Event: Nepal Earthquake
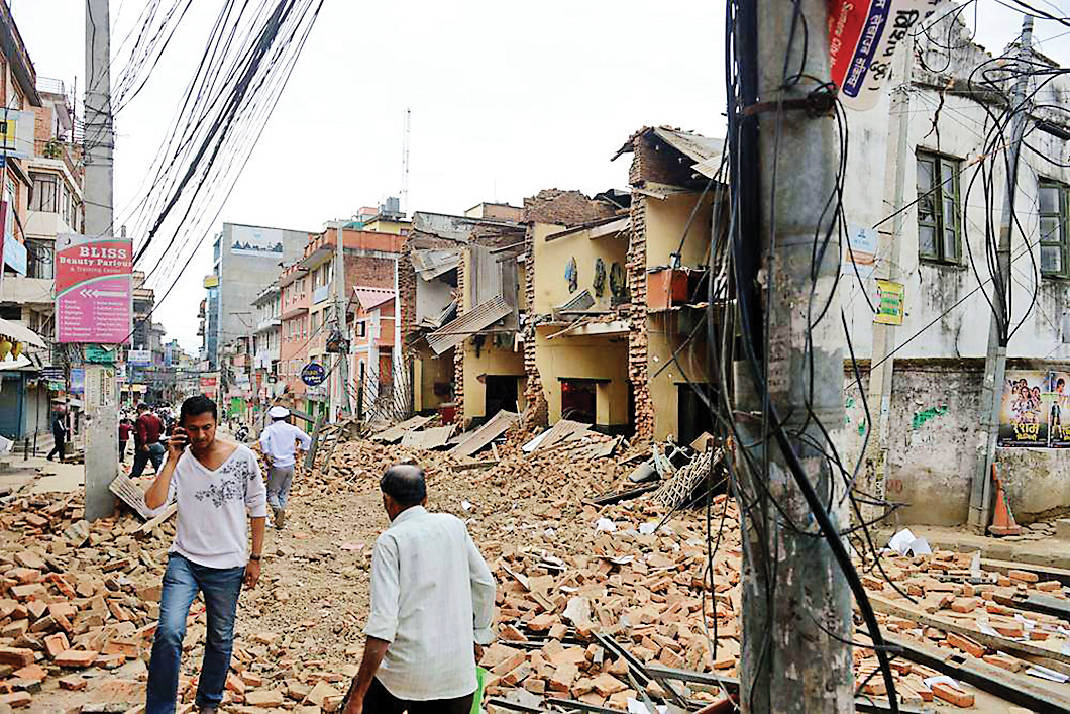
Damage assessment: damage